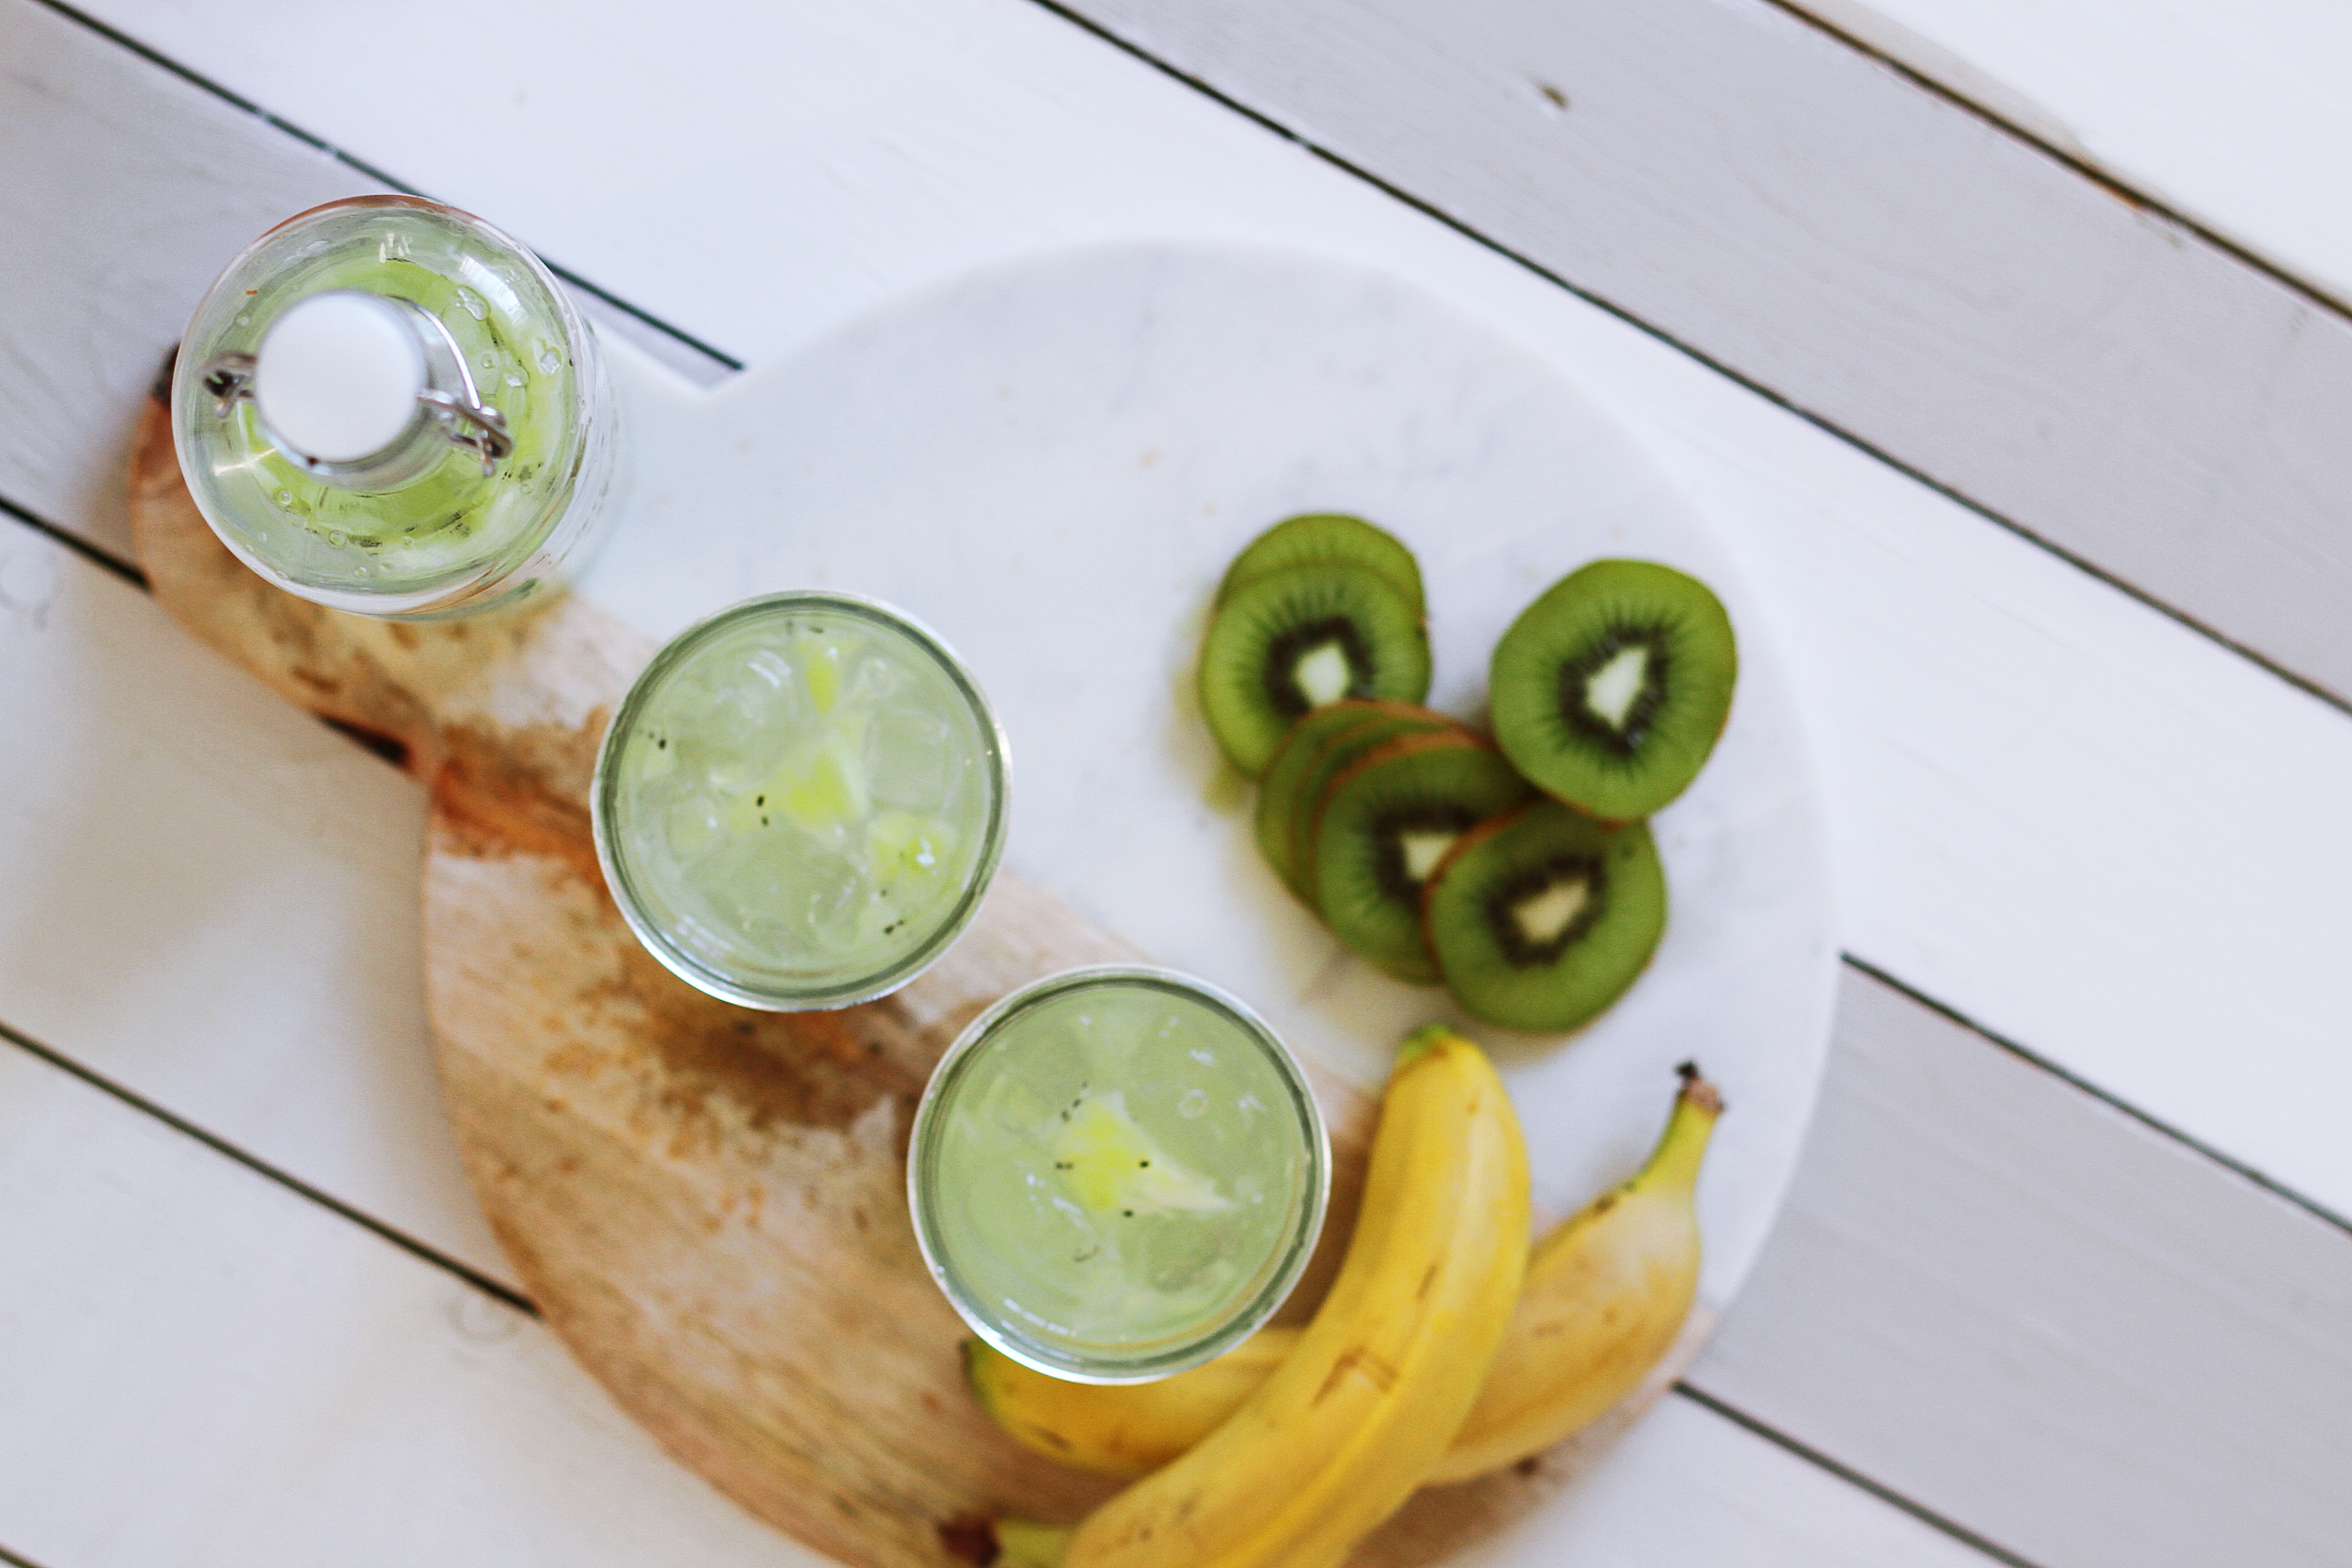
plant, fruit, glass, dish, food, produce, vegetable, drink, banana, cuisine, kiwi, citrus, flowering plant, land plant